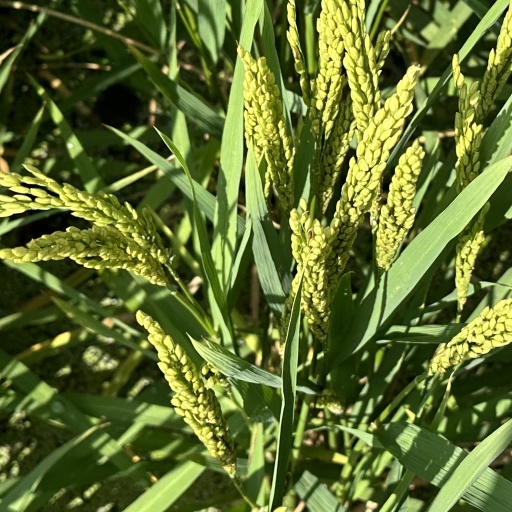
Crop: rice